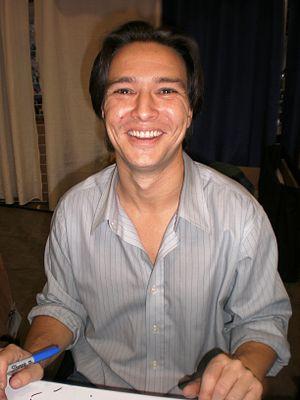
Justin Whalin est un acteur américain, né le 6 septembre 1974 à San Francisco en Californie. Il est connu pour avoir interprété les rôles d’Andy Barclay dans Chucky 3 et de Jimmy Olsen dans la série télévisée Loïs et Clark : Les Nouvelles Aventures de Superman.
Loïs et Clark : Les Nouvelles Aventures de Superman est une série télévisée américaine, composée de 88 épisodes de 45 minutes, développée par Deborah Joy LeVine d'après le personnage de Superman créé par le scénariste américain Jerry Siegel et l’artiste canadien Joe Shuster et diffusée entre le 12 septembre 1993 et le 14 juin 1997 sur le réseau ABC.